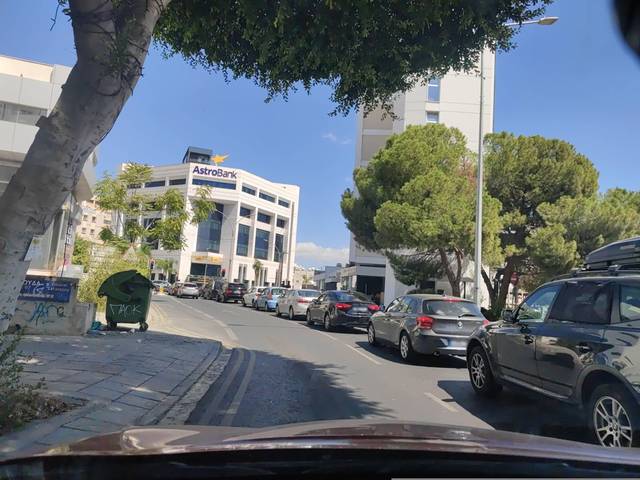
Region: Cyprus
Coordinates: 35.162, 33.359